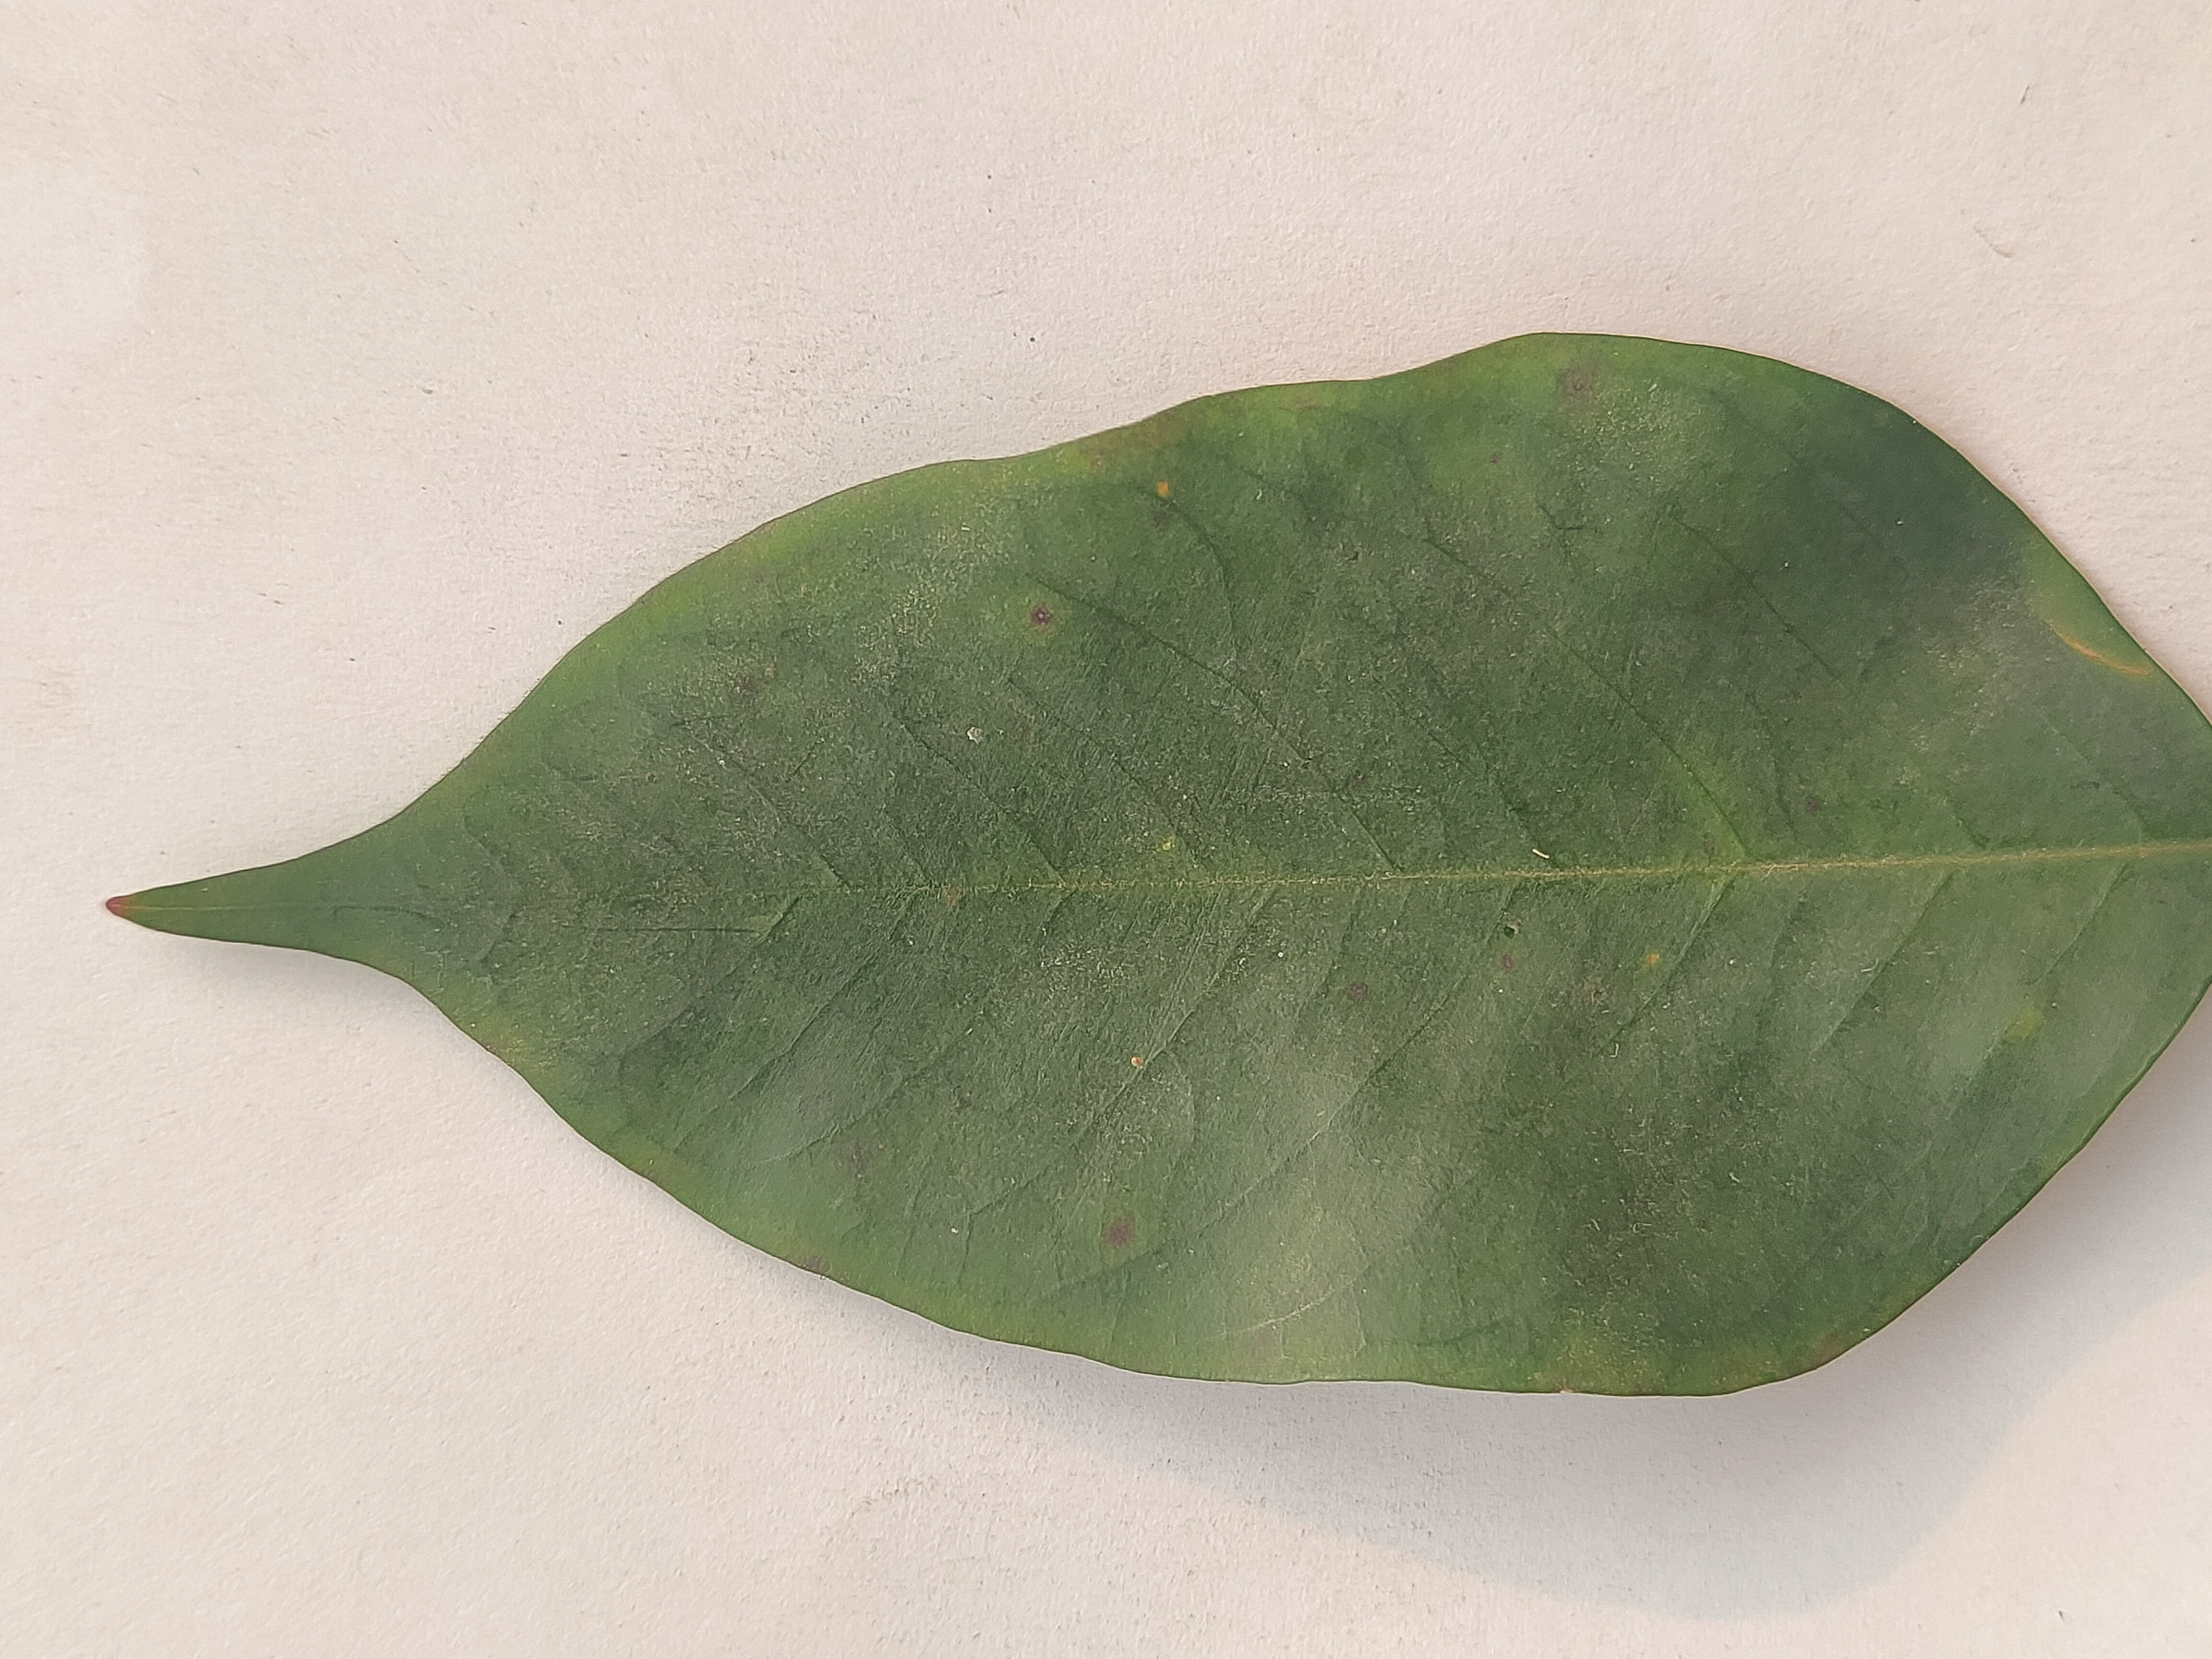
Leaf variety: Star Fruit